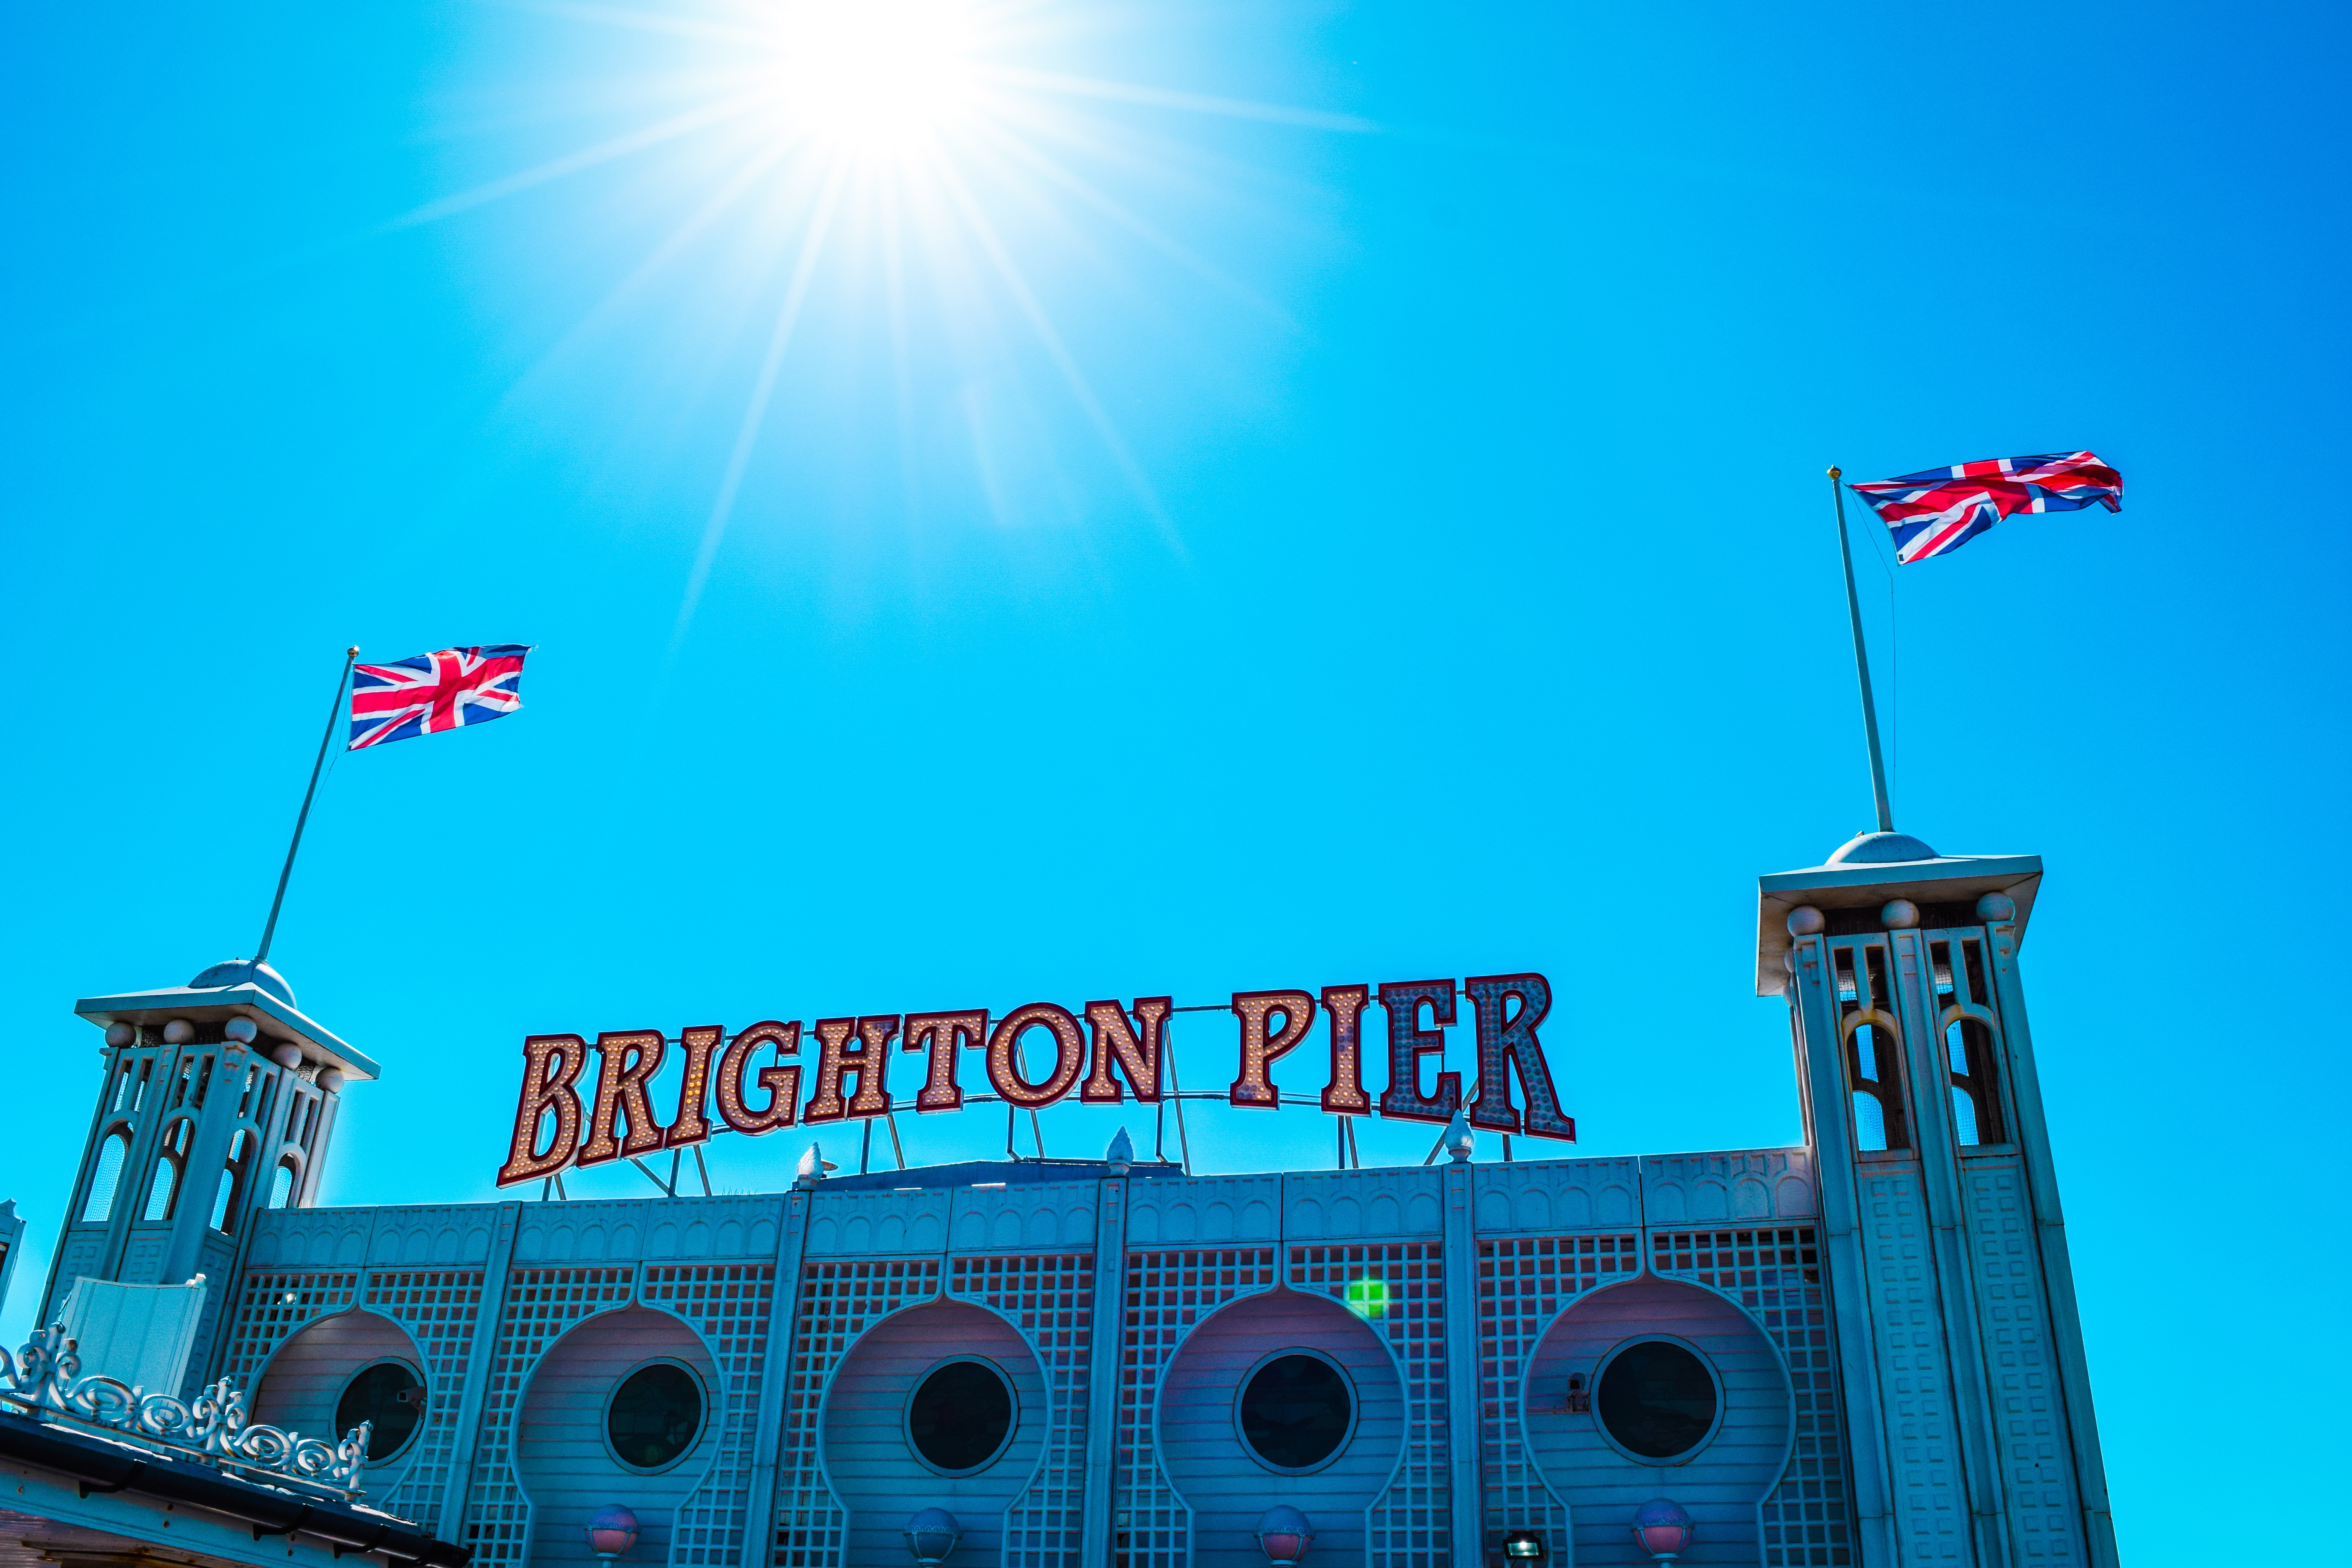
sky, pier, travel, europe, vehicle, blue, brighton pier, england, london, illustration, brighton, tourist destination, united kingdom, brightonpier, travel to europe, british sky travel